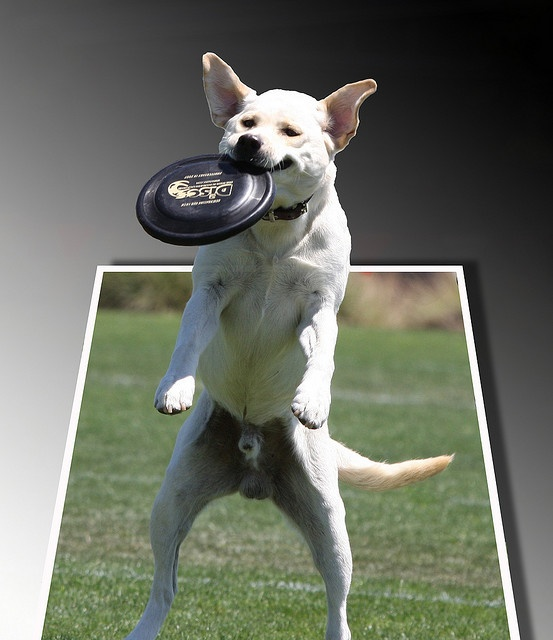
A white dog catches a frisbee in mid-air.
a dog in a field with a frisbee in its mouth
A white dog is standing on his hind legs holding a frisbee
 in his mouth.
A white dog catching a frisbee in his mouth.
A dog holding a frisbee in it's mouth.